Saint Didacus of Alcalá Presenting Juan de Herrera's Son to Christ

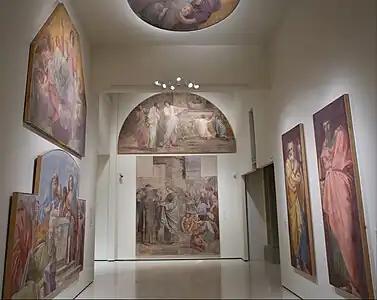
Annibale Carracci and studio, "Frescoes of the Herrera chapel", 1605–1606, Museu Nacional d'Art de Catalunya, Barcelona

More generally, there is a certain tendency to recognize the hand of the master in the lower register, also in consideration of the high stylistic level of the landscape and the effectiveness of the figure of San Diego.